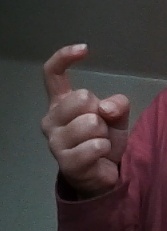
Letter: ra